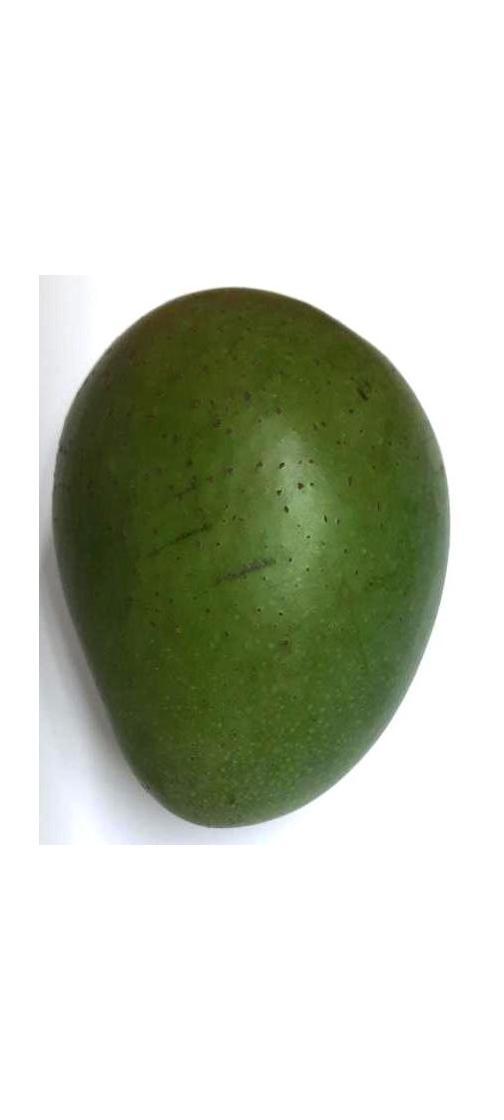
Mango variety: Ashshina Zhinuk